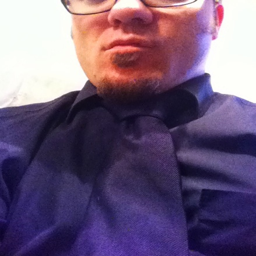
a man is wearing a purple shirt and glasses
Selfie from nose down to waist of man in purple shirt with purple tie
A man with glasses wearing a matching shirt and tie.
A man with glasses, a collar shirt and a tie on.
A person wearing a purple shirt and purple neck tie.